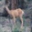
Label: deer